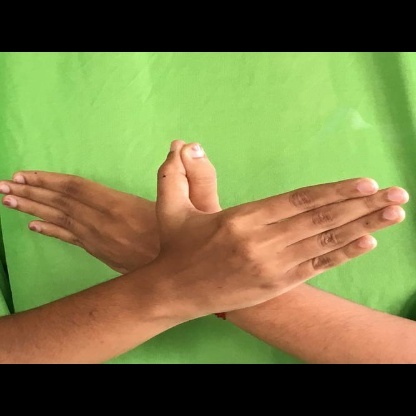
Mudra: Garuda